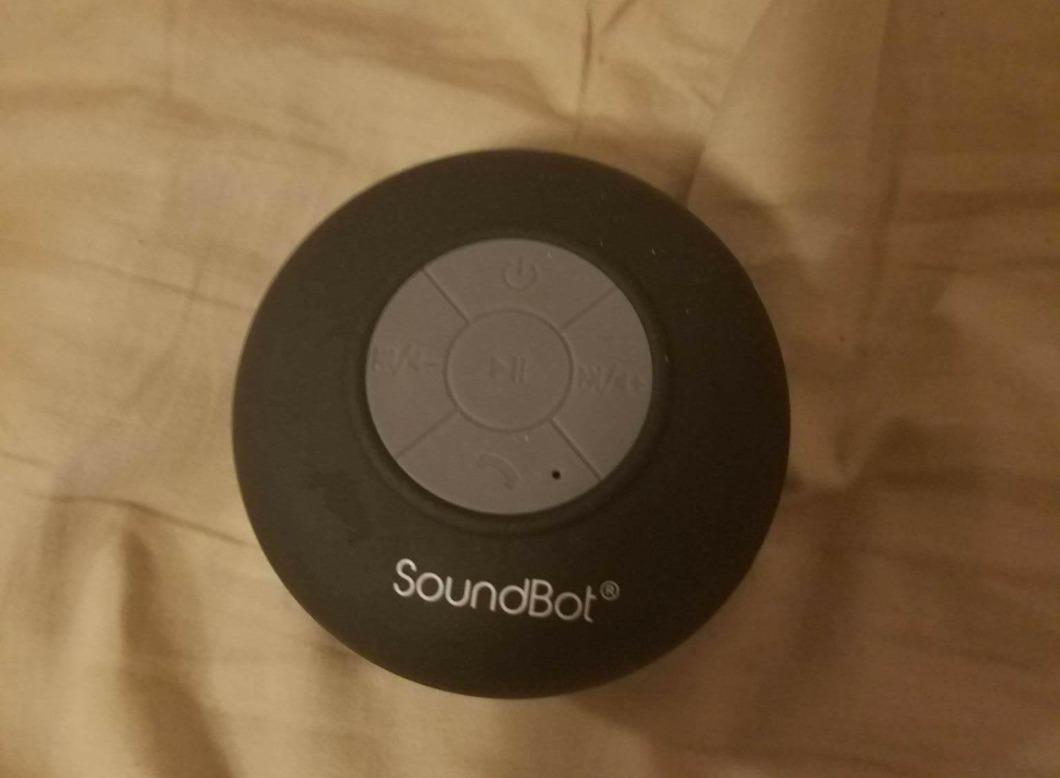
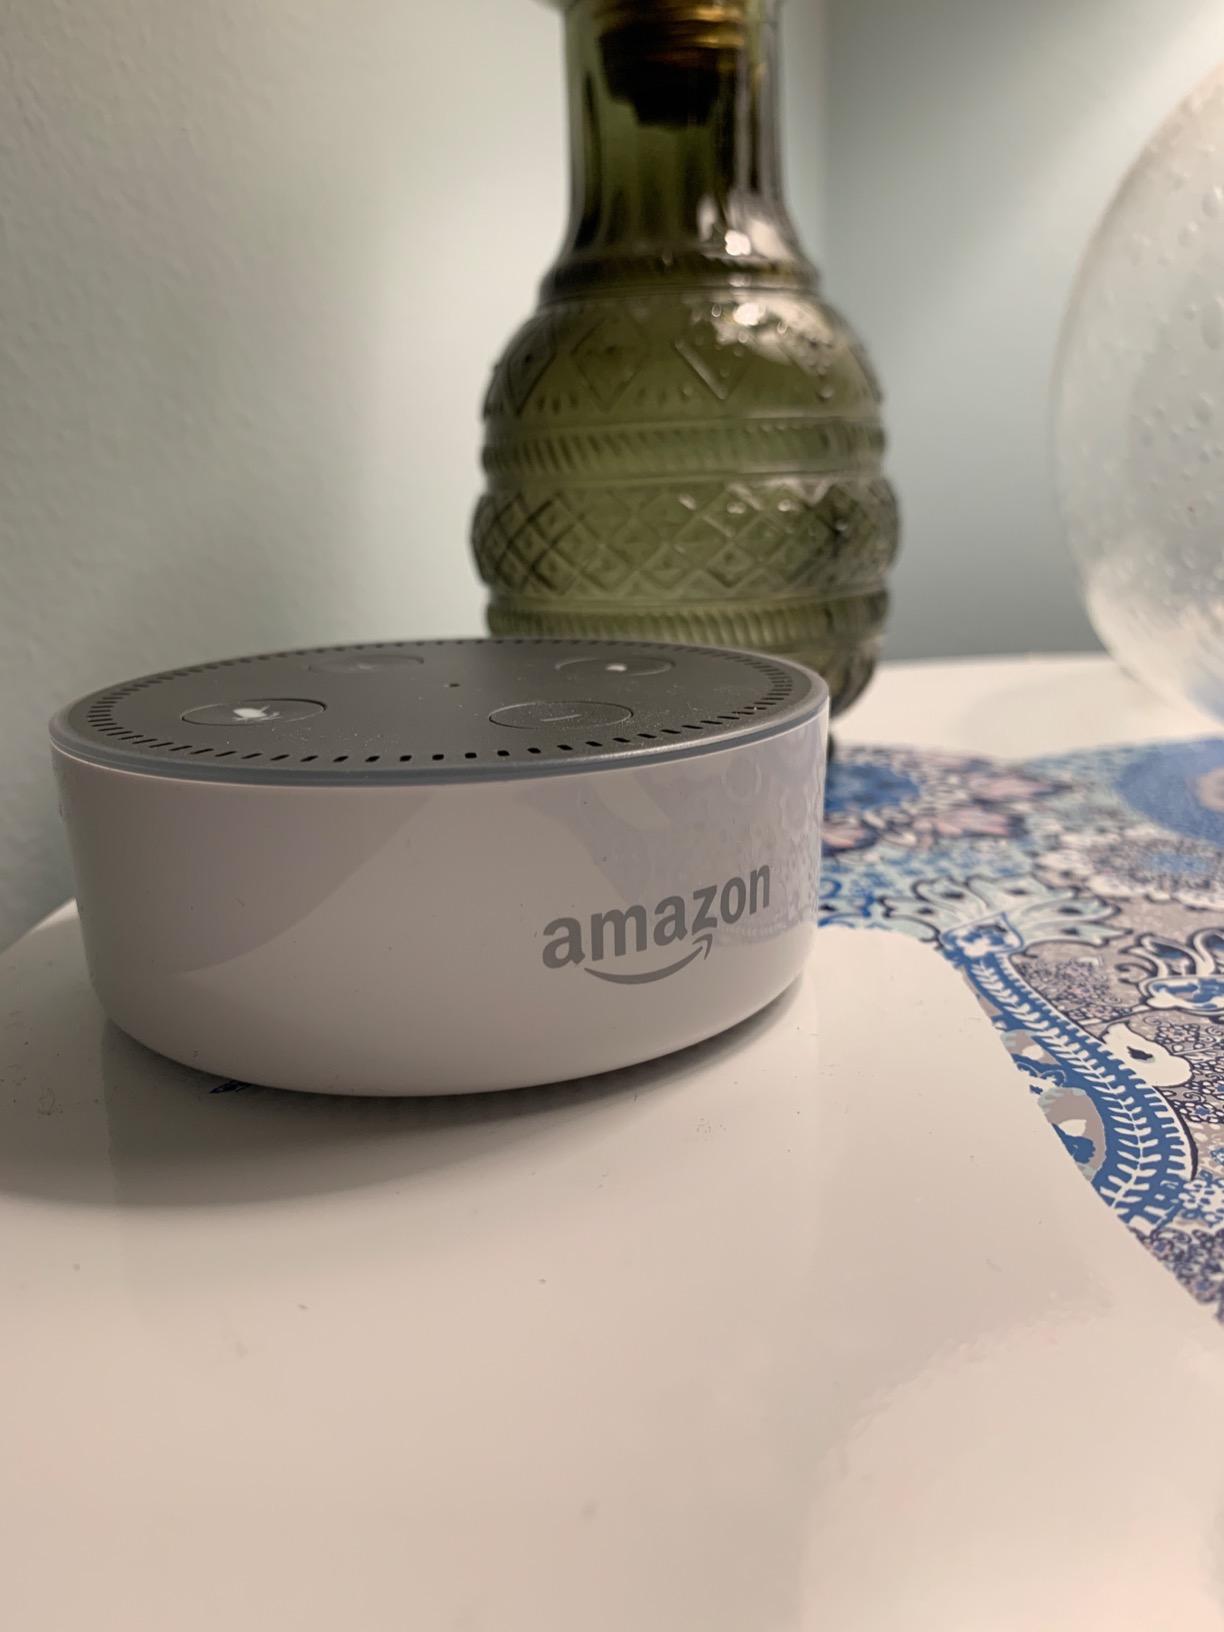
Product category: speaker
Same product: no